Paromitar Ek Din

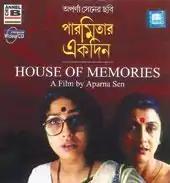
DVD cover for "Paromitar Ek Din".

Paromitar Ek Din ( "Paromitar Êkdin", lit. "One day of Paromita's", English title: "House of Memories") is a 2000 Indian Bengali drama film directed by Aparna Sen.